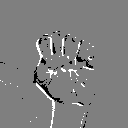
ASL letter: s